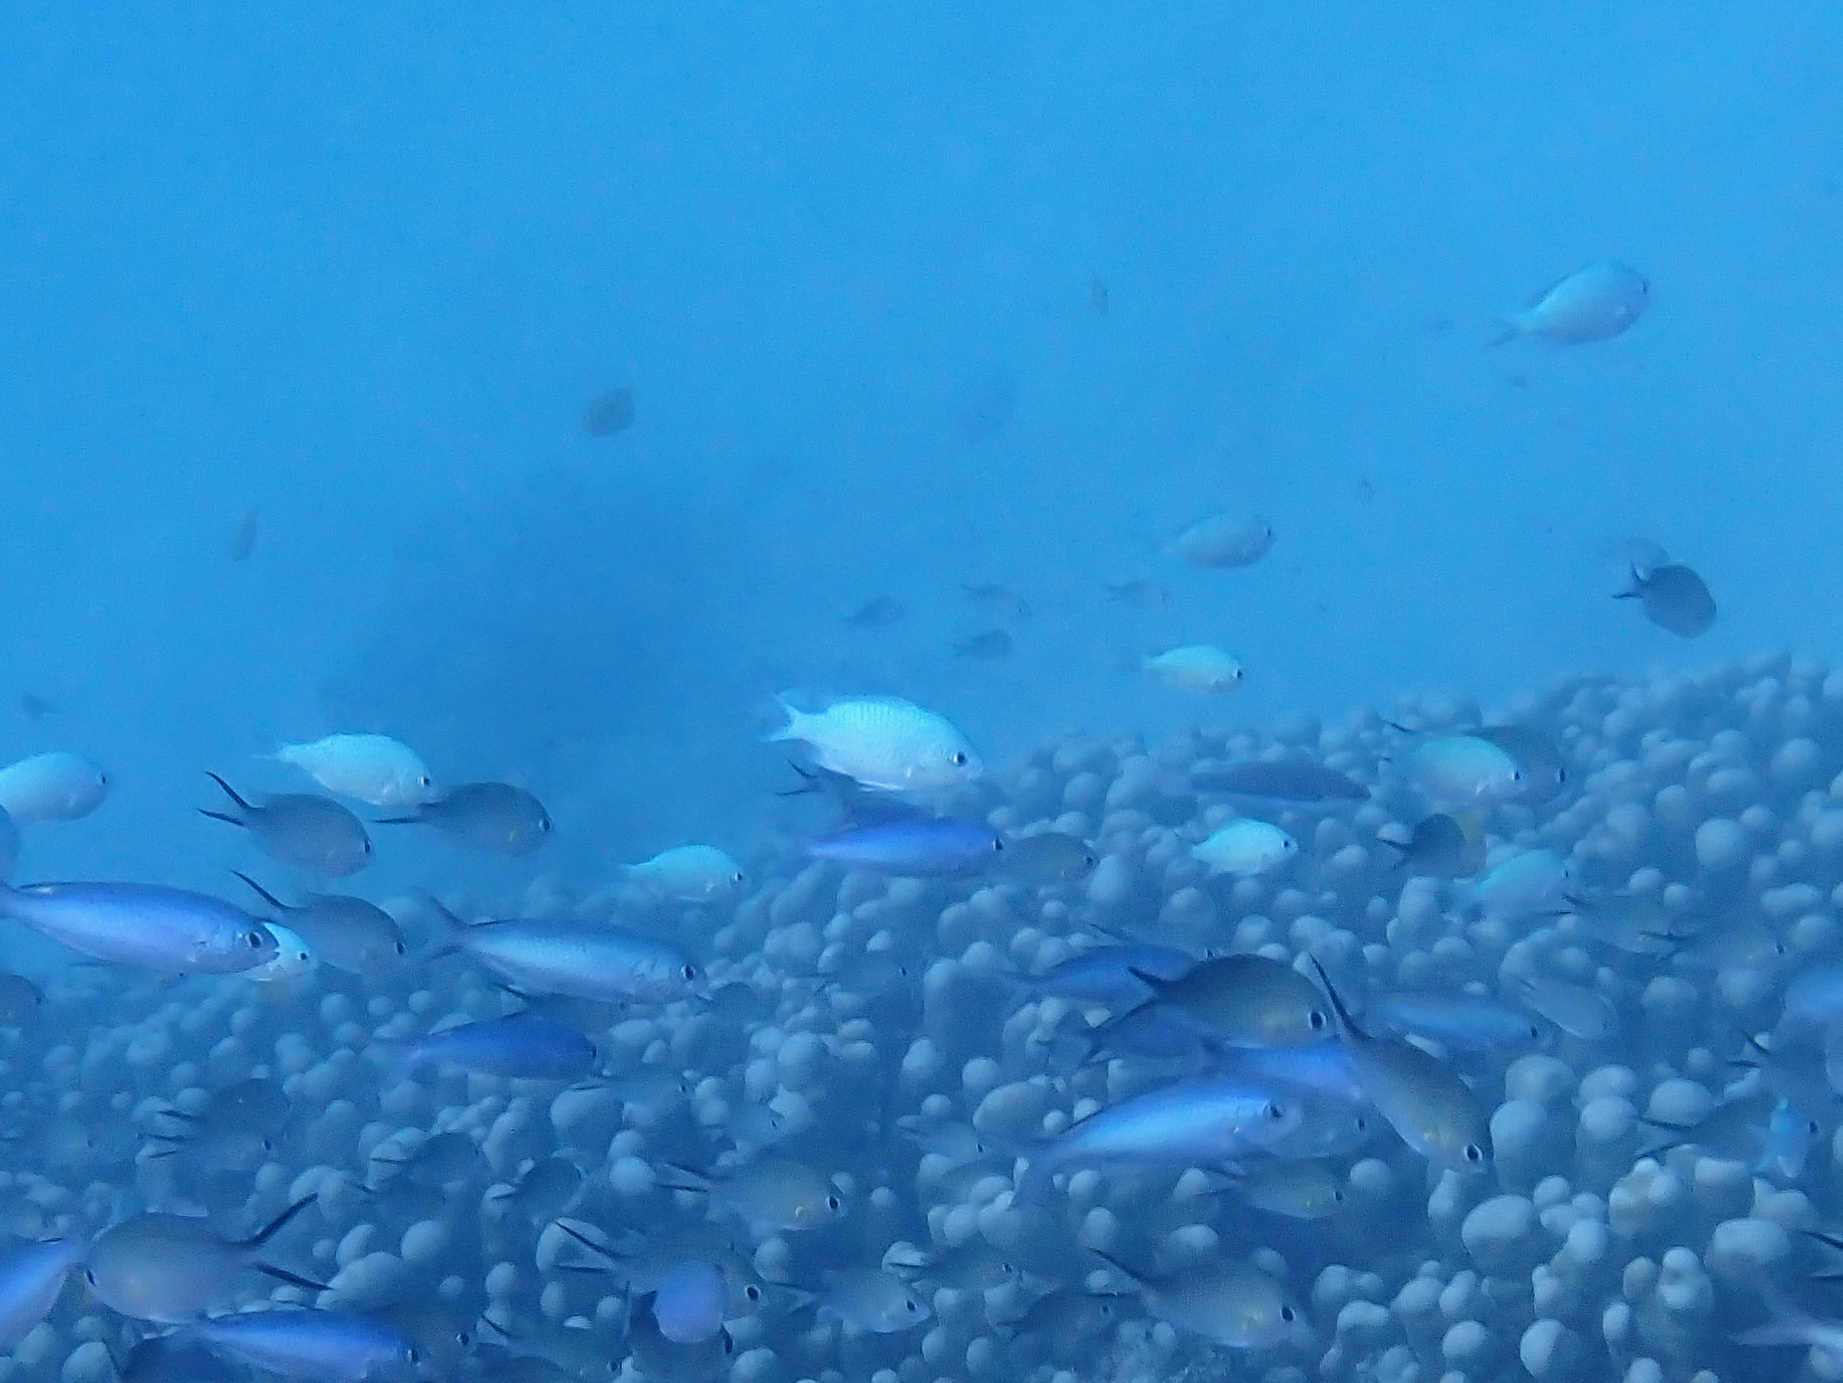
Chromis viridis (Blue-green Chromis)